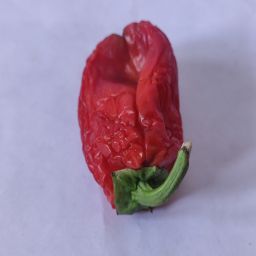
Crop: Bell Pepper
Quality: Dried